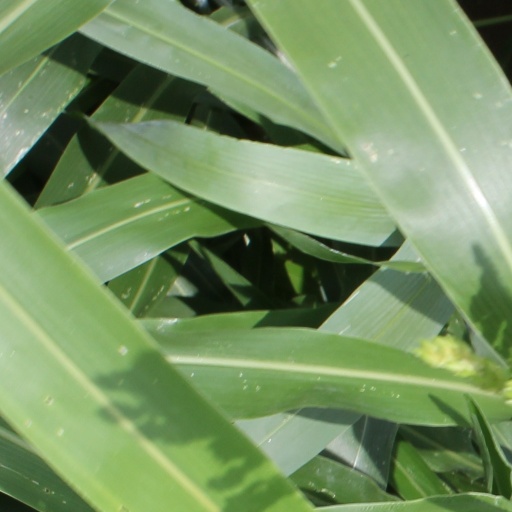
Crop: sorghum